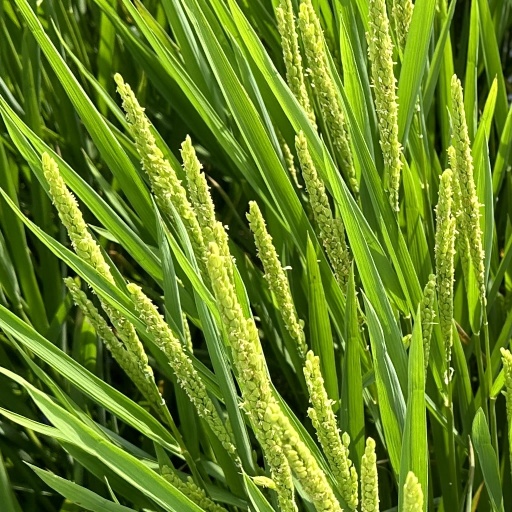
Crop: rice